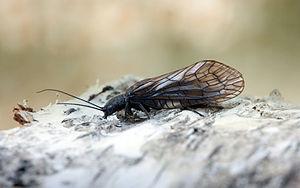
Un Sialis de la vase.